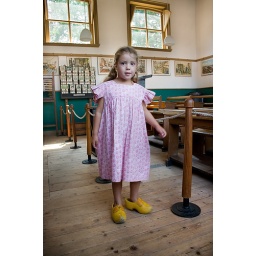
Manon in old dress and shoes